Delaware Route 41

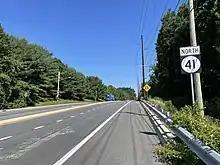
DE 41 northbound between Prices Corner and Hockessin

What is now DE 41 was originally chartered as the Gap and Newport Turnpike on January 30, 1808, an extension of the 1807-chartered turnpike in Pennsylvania that was to run from Gap, Pennsylvania, southeast to Newport, Delaware. Construction of the Gap and Newport Turnpike began in 1809 and was completed in 1818. By 1920, this road was maintained by the county. The road north of Lancaster Pike was proposed as a state highway four years later. A year later, a state highway was completed on what would become DE 41 between New Castle and Prices Corner. Plans were underway in 1927 to replace the outdated swing bridge over the Christina River in Newport. Contracts for this project were awarded the following year. The replacement bridge over the Christina River, a bascule bridge, opened on December 1, 1929. In 1927, plans were made to replace the grade crossing at the Pennsylvania Railroad line (now Amtrak's Northeast Corridor) in Newport with an underpass under the tracks. Work on this underpass began in 1929. The crossing under the Pennsylvania Railroad was finished and opened to traffic in June 1930. In 1929, the Gap Road was upgraded to a state highway.